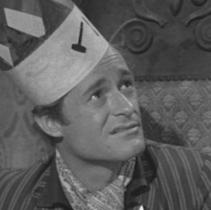
Age: 30